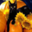
Label: cat